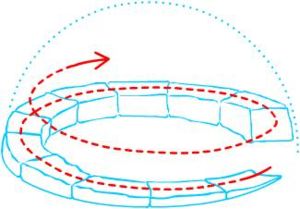
Iglo / Materialet
Spiralprincippet
Snehytte, iglo eller igloo [iglu] er i almindelig tale en hytte bygget af sne. Ordet iglo er et inuitisk/fælleseskimoisk ord, sandsynligvis fra ordet igdlo som betyder hus. De fleste forbinder i dag ordet med et hus lavet af sne, i Grønland er en illu dog betegnelsen for et hus uden skelen til hvilket materiale, det er lavet af.